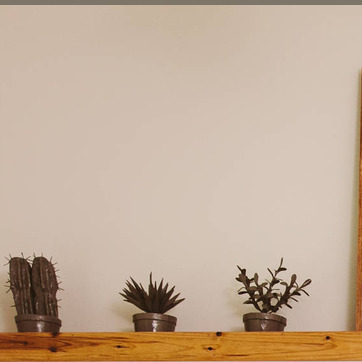
Material: painted